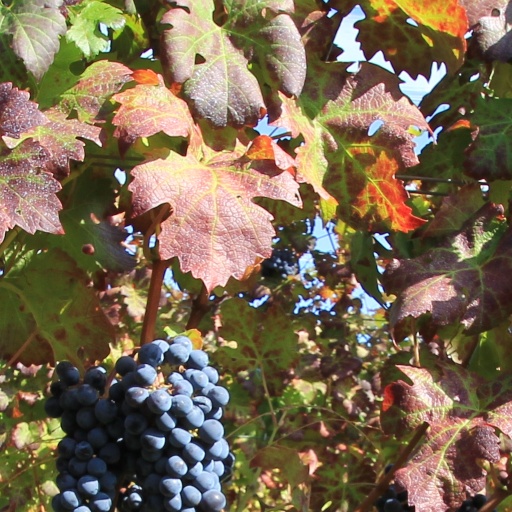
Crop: grape